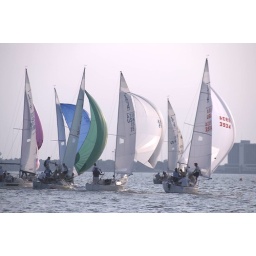
Clear Lake, Texas Wednesday sail boat races in 2005